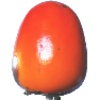
Label: Kaki 1